Multicar

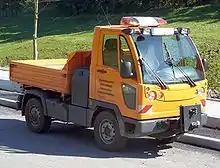
Multicar FUMO

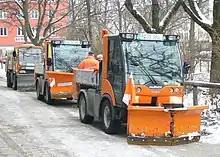
Multicar TREMO

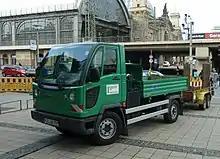
Multicar M27

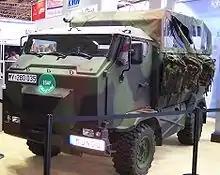
The Mungo

Multicar is a small, specialized multifunctional equipment transporter manufactured at the Hako GmbH factory in Waltershausen, Germany.